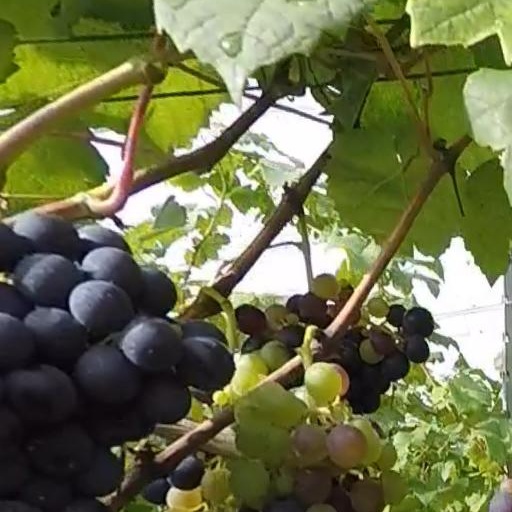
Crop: grape